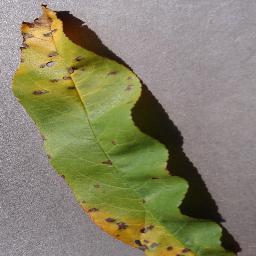
Label: Peach___Bacterial_spot